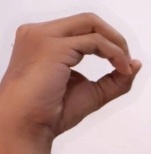
ASL sign: O